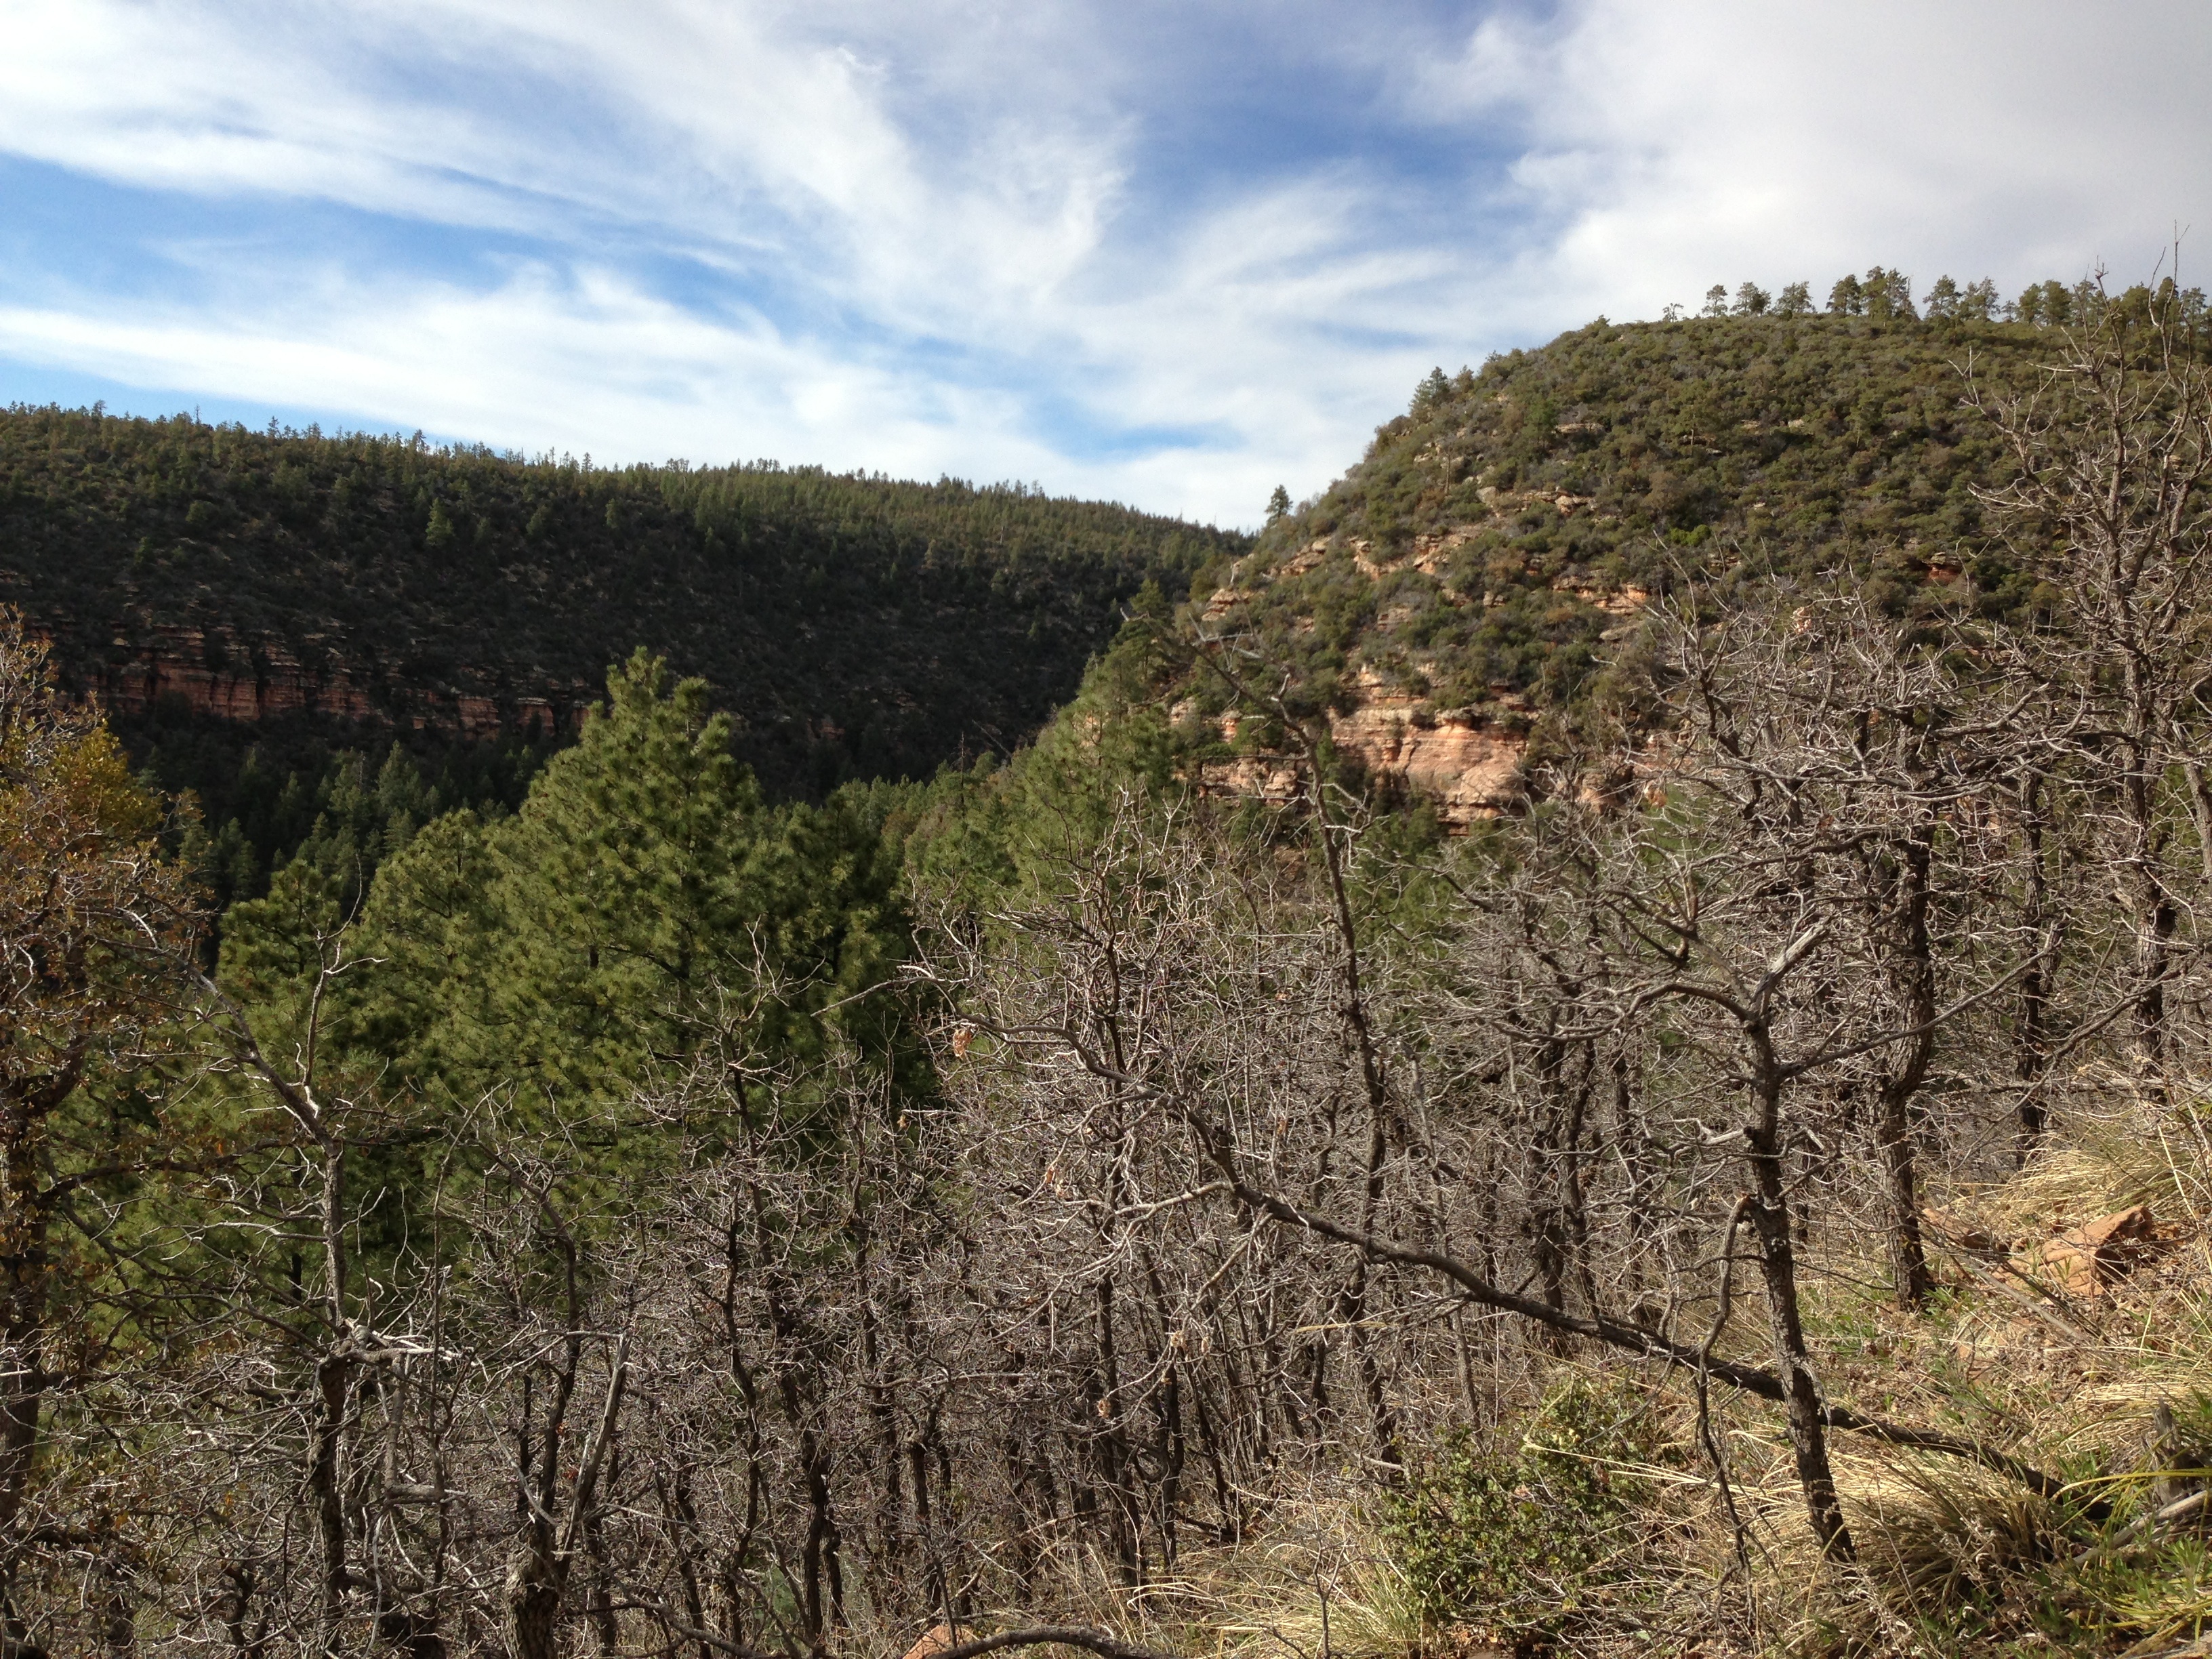
tree, nature, forest, rock, wilderness, mountain, trail, hill, cliff, soil, terrain, ridge, geology, vegetation, plateau, habitat, ecosystem, rural area, biome, natural environment, geographical feature, woody plant, mountainous landforms